Traumatic insemination

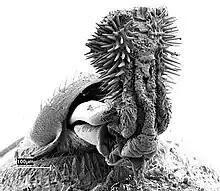
The aedeagus of a "Callosobruchus analis" bean weevil. Some species of insect have evolved aedeagal spines, which damage the female reproductive tract. This has led to females using various techniques to resist mating.

In humans and other vertebrates, blood and lymph circulate in two different systems, the circulatory system and lymphatic system, which are enclosed by systems of capillaries, veins, arteries, and nodes. This is known as a closed circulatory system. Insects, however, have an open circulatory system in which blood and lymph circulate unenclosed, and mix to form a substance called hemolymph. All organs of an insect are bathed in hemolymph, through which they are provided with oxygen and nutrients.